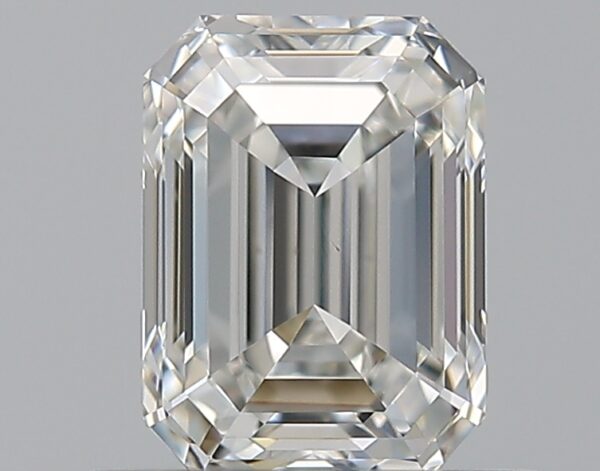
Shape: emerald
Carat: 0.7
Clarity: VS1
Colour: G
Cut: EX
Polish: EX
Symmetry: VG
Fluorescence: N
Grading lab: GIA
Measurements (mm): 5.72 x 4.23 x 2.89